Tampa, Florida

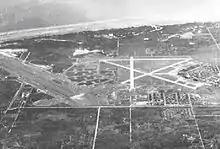
MacDill Air Force Base during World War II

Beginning in the late 19th century, illegal bolita lotteries were very popular among the Tampa working classes, especially in Ybor City. In the early 1920s, this small-time operation was taken over by Charlie Wall, the rebellious son of a prominent Tampa family, and went big-time. Bolita was able to openly thrive only because of kick-backs and bribes to key local politicians and law enforcement officials, and many were on the take.